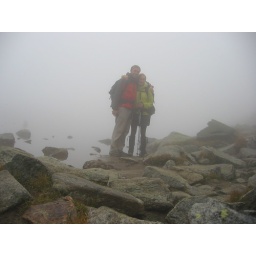
Buddying up at a lake just above lakes of the clouds